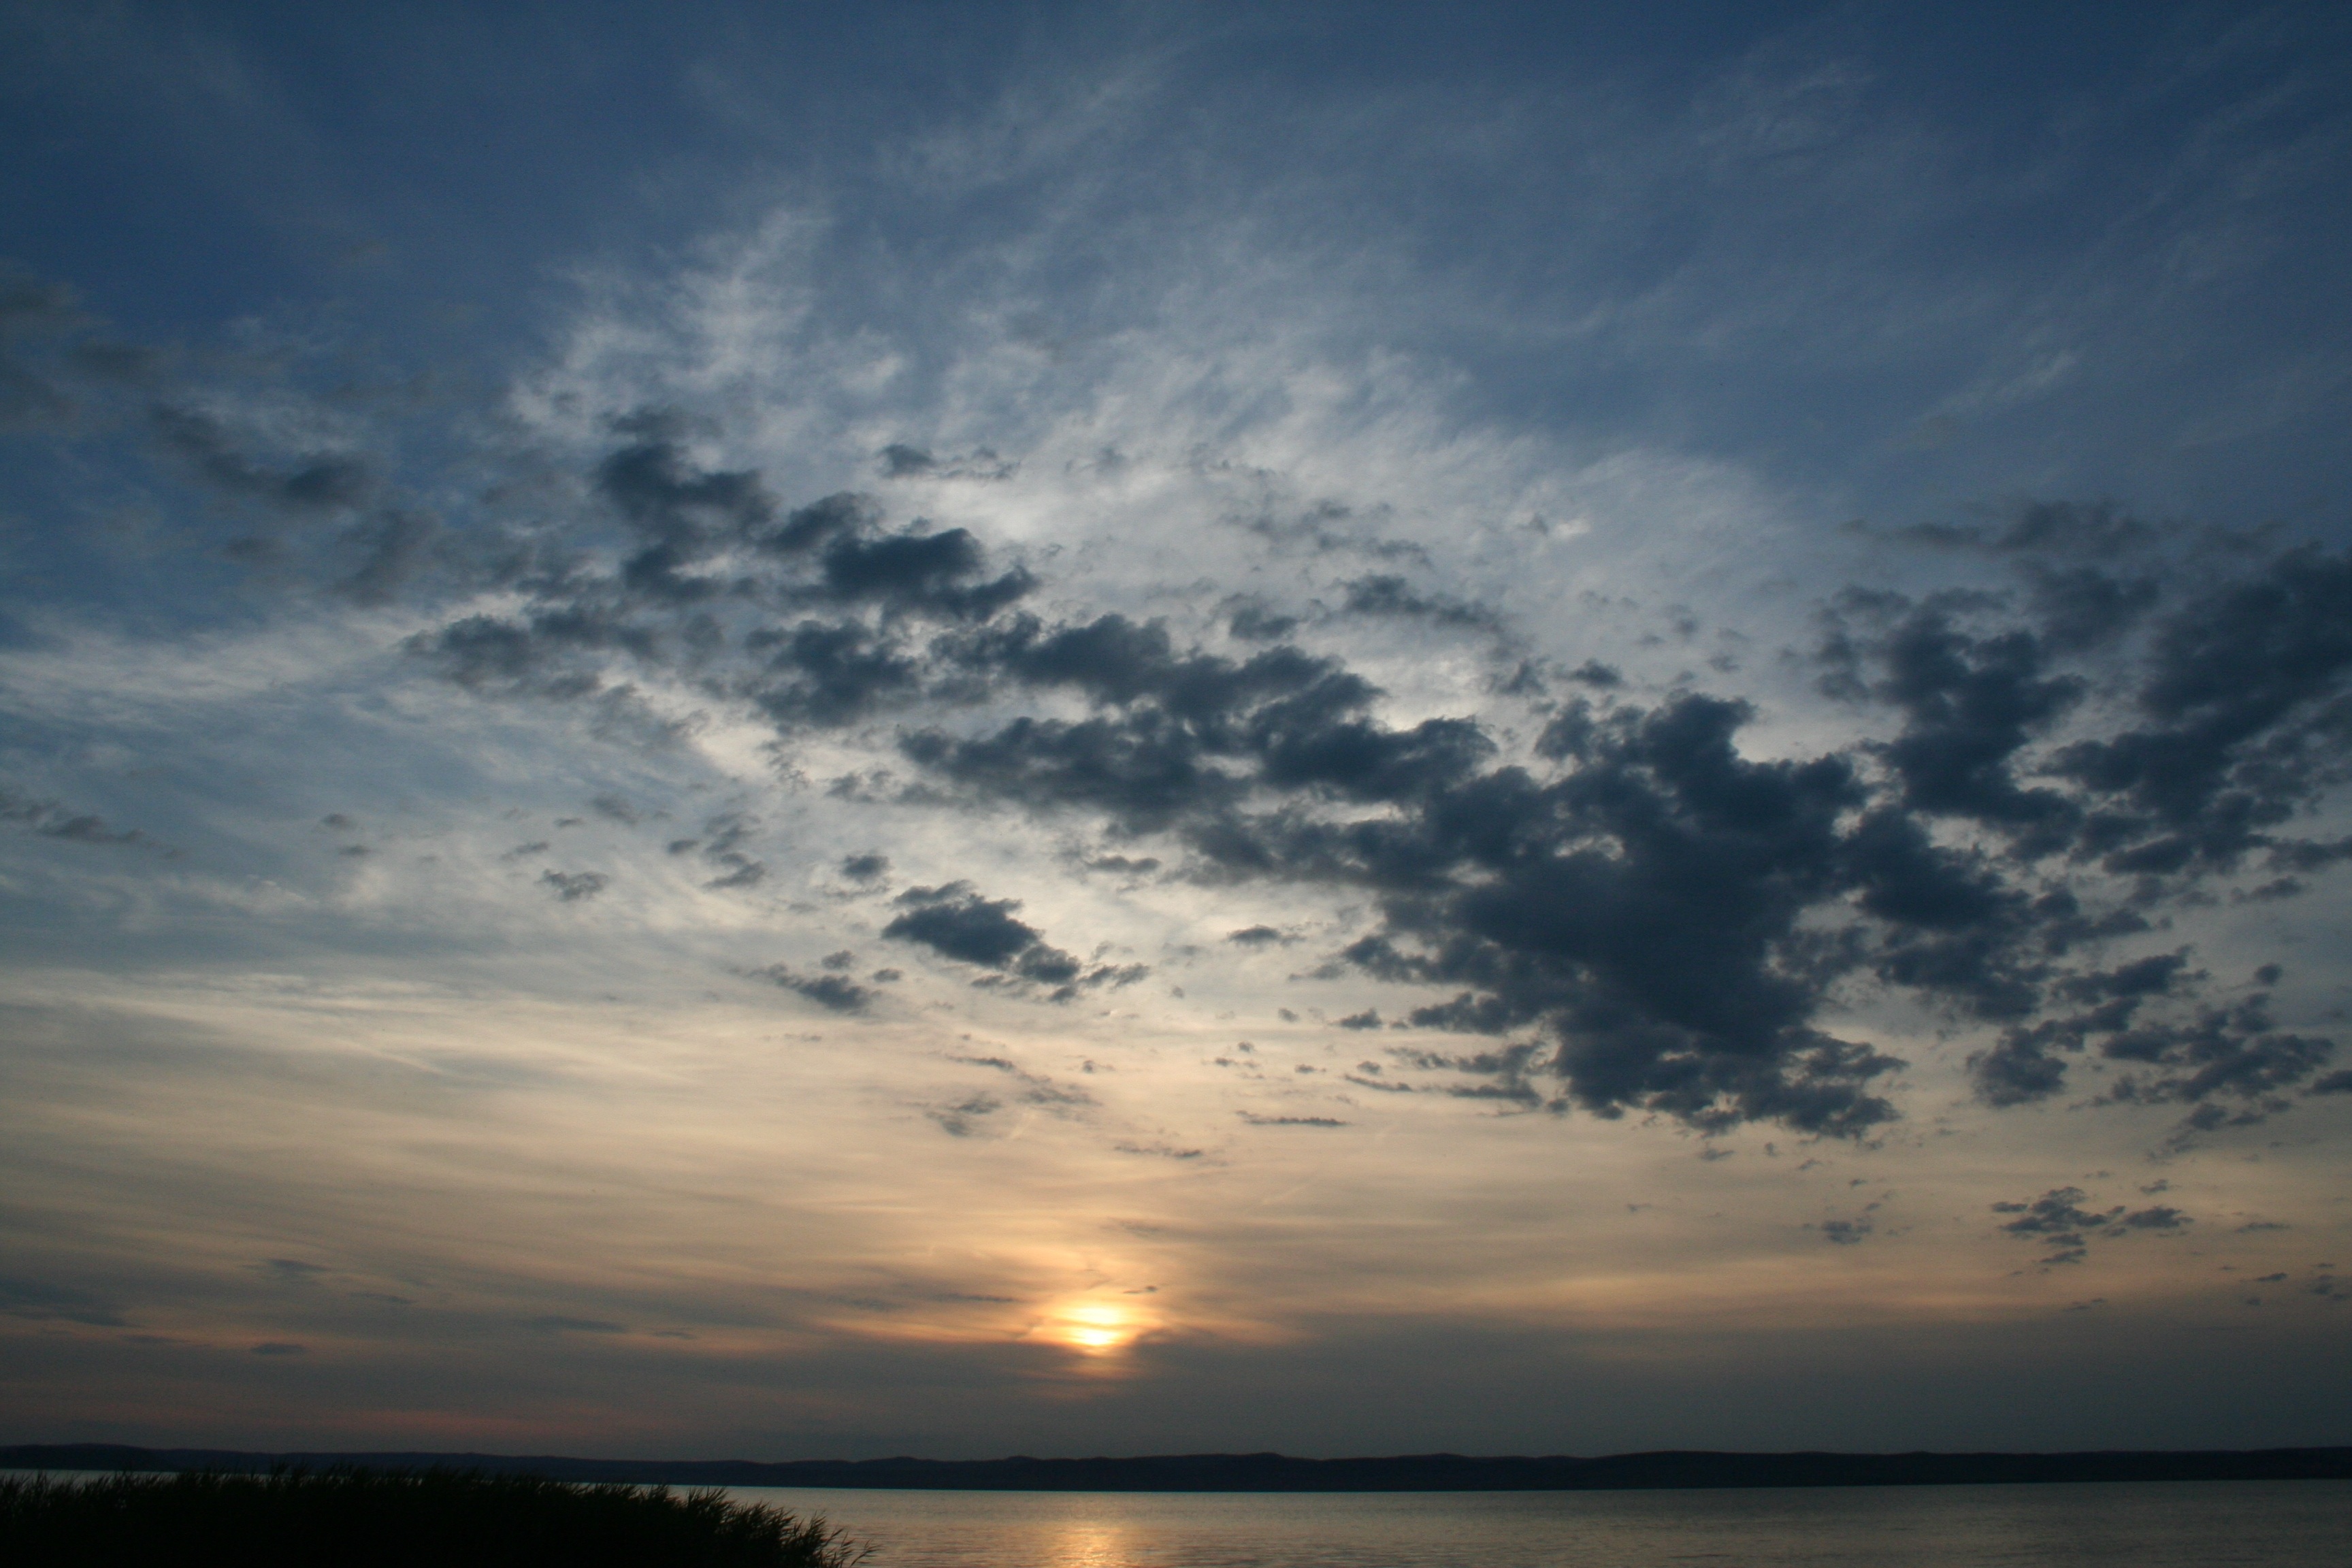
sea, ocean, horizon, cloud, sky, sunrise, sunset, sunlight, morning, lake, dawn, atmosphere, dusk, evening, cumulus, afterglow, lake balaton, meteorological phenomenon